Manifest destiny

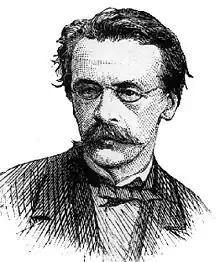
John L. O'Sullivan, sketched in 1874, was an influential columnist as a young man, but he is now generally remembered only for his use of the phrase "manifest destiny" to advocate the annexation of Texas and Oregon.

O'Sullivan was an influential advocate for Jacksonian democracy, described by Julian Hawthorne as "always full of grand and world-embracing schemes". O'Sullivan wrote an article in 1839 that, while not using the term "manifest destiny", did predict a "divine destiny" for the United States based upon values such as equality, rights of conscience, and personal enfranchisement "to establish on earth the moral dignity and salvation of man". This destiny was not explicitly territorial, but O'Sullivan predicted that the United States would be one of a "Union of many Republics" sharing those values.